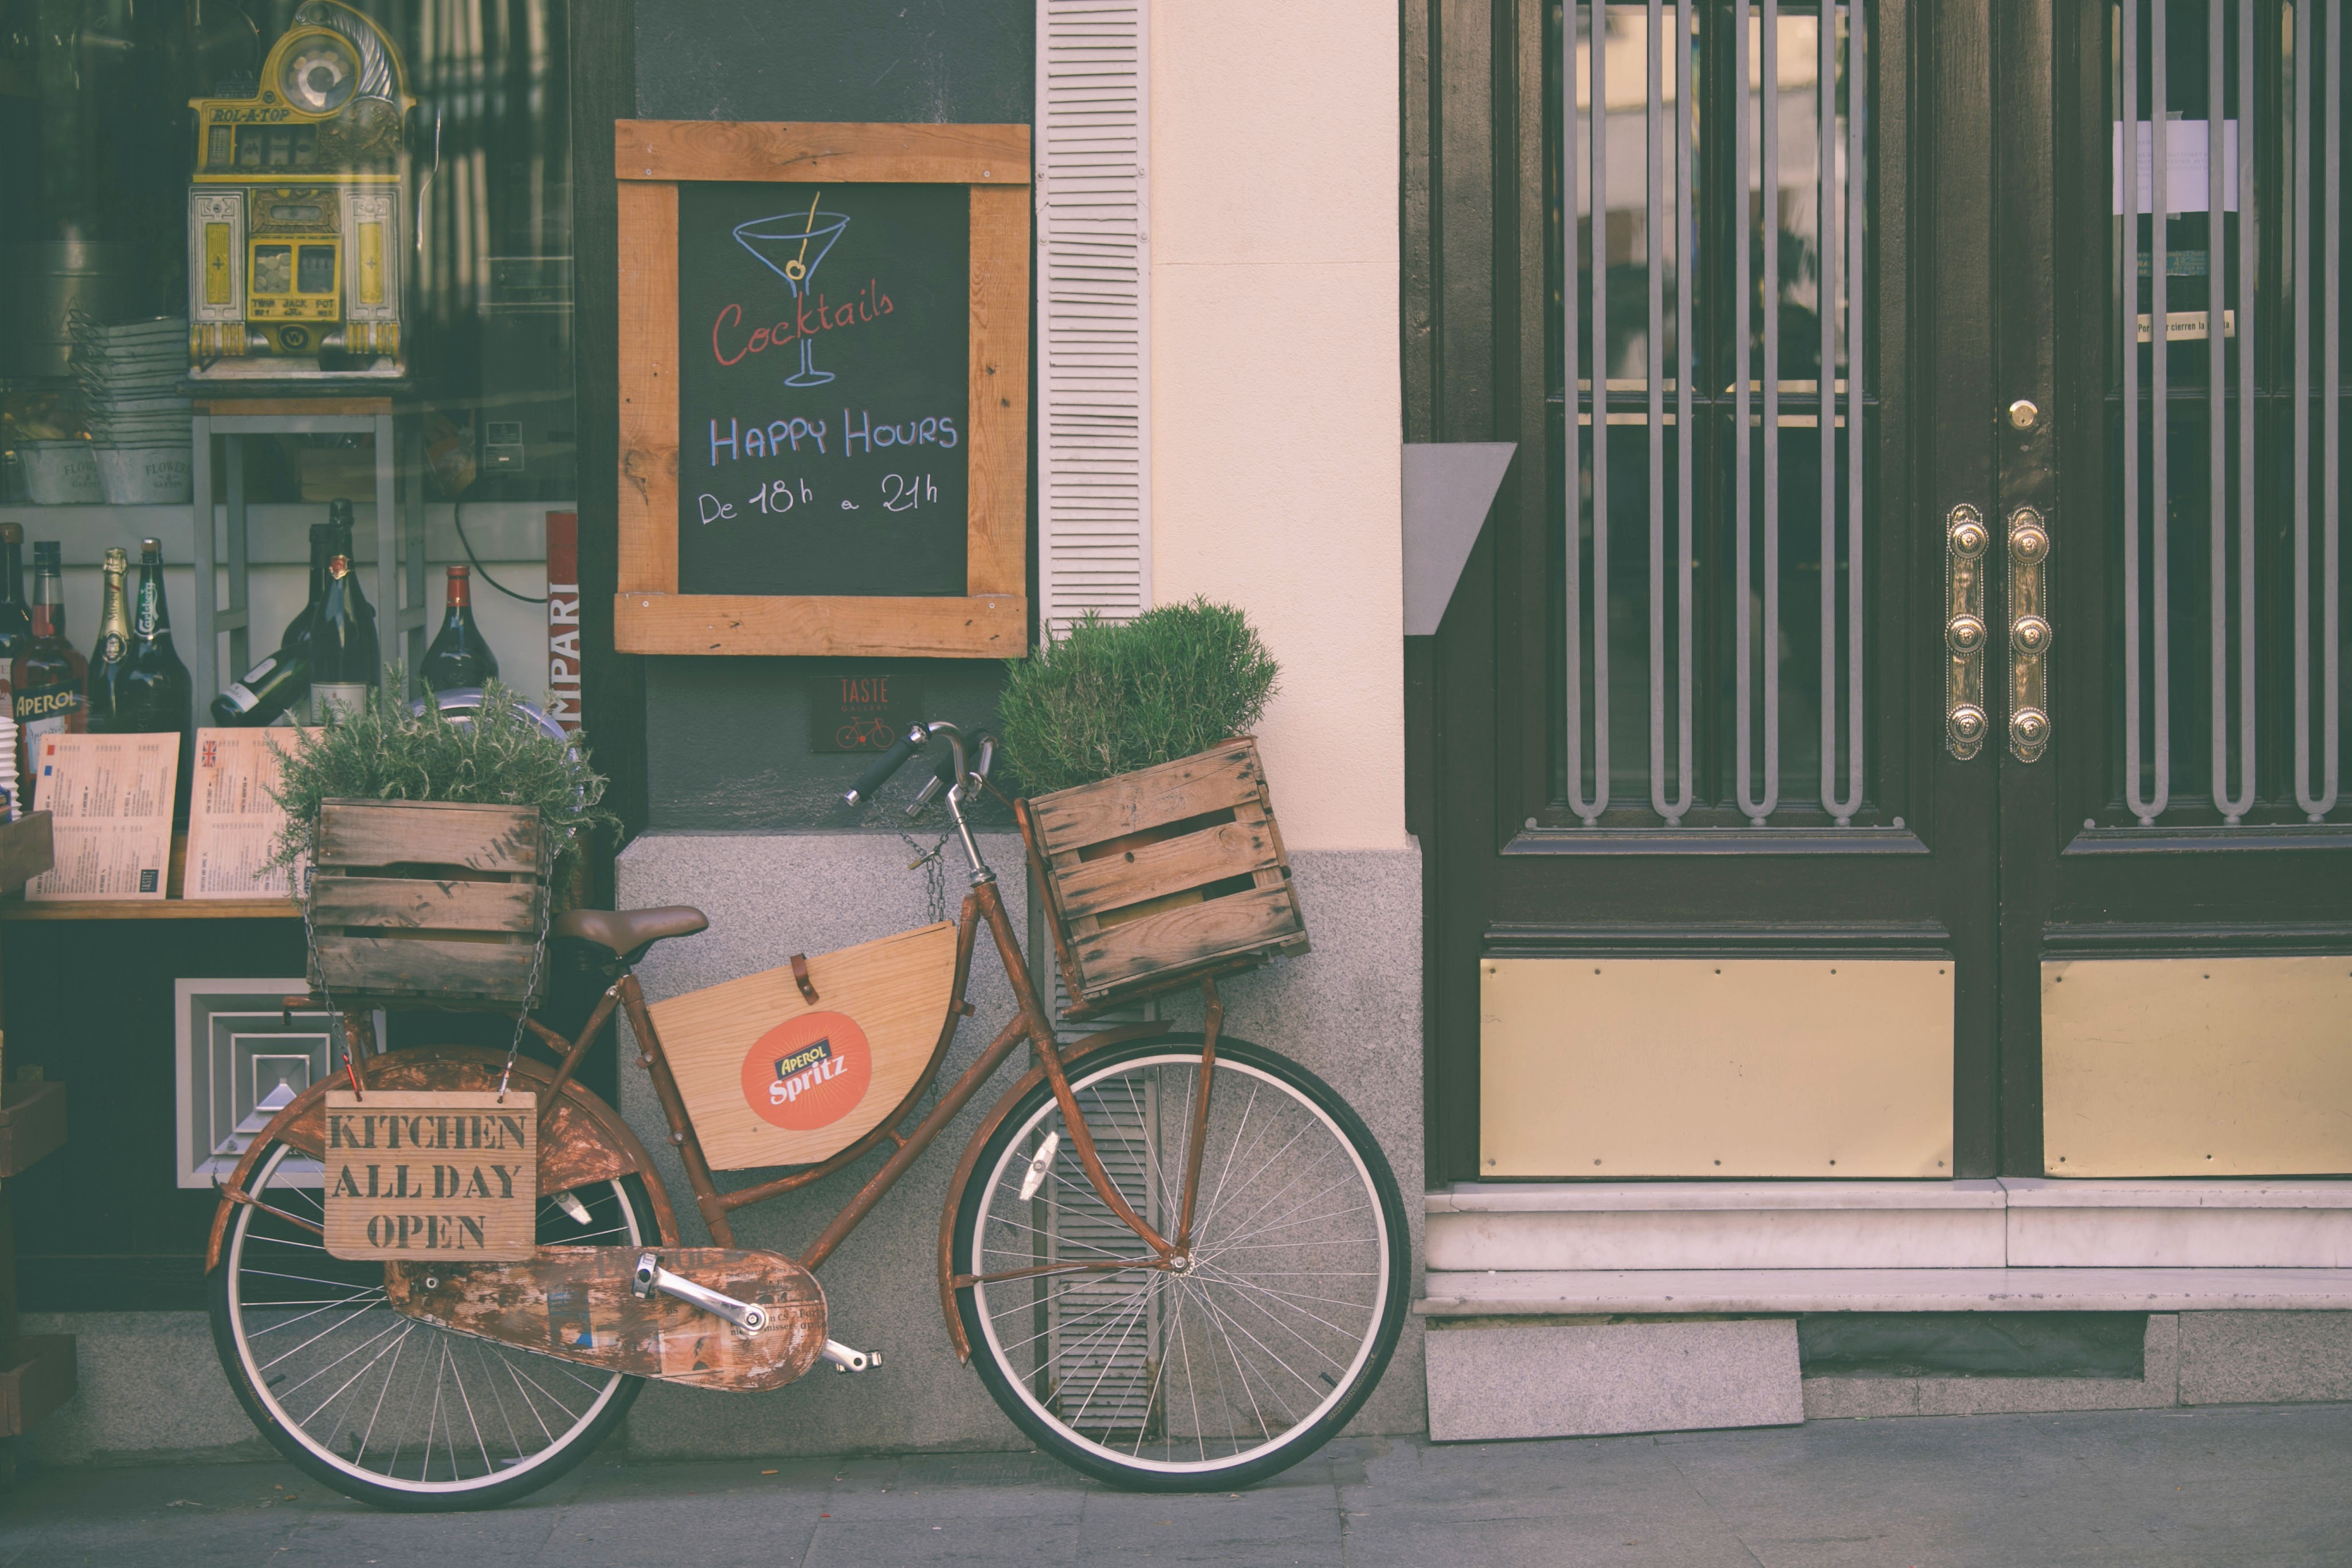
wine, street, house, bicycle, bike, home, urban, store, green, vehicle, color, urban area